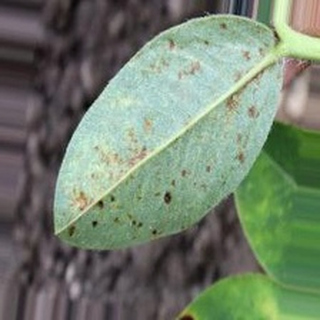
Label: groundnut_rust